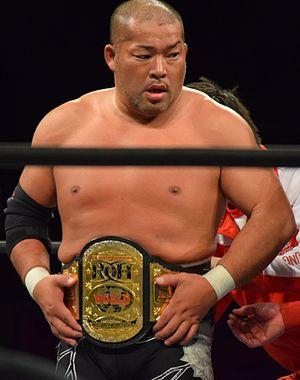
Tomohiro Ishii est un catcheur japonais connu pour son parcours au sein de la New Japan Pro Wrestling. Il a remporté au cours de sa carrière 4 fois le championnat poids-libre NEVER.
Le ROH World Television Championship est un titre de catch, actuellement utilisé par la fédération Ring of Honor. Il a été créé par la ROH en 2010. À l'heure actuelle le titre connait 11 règnes pour un total de 9 champions.